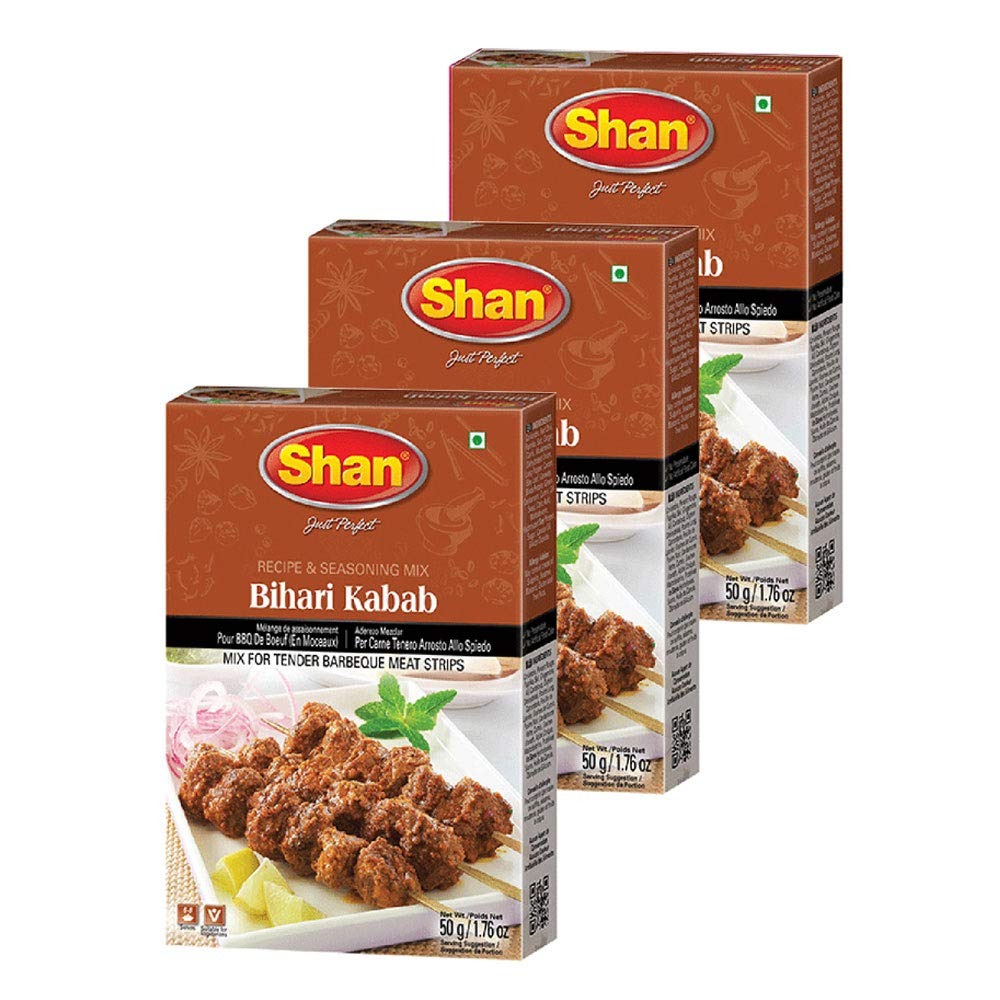
Item Name: Shan - Bihari Kabab Seasoning Mix, (50g) - Spice Packets for Barbecue Meat Strips (Pack of 3)
Bullet Point 1: Quantity- Shan Bihari Kabab Recipe and Seasoning Mix comes packaged and sealed in a box containing a packet of 50g of spices.
Bullet Point 2: Easy to use- All the ingredients and instructions are given at the back of the box.
Bullet Point 3: Easy to prepare- Now you don’t need to gather a variety of different masalas to make Bihari Kabab, just use this seasoning and herbs mix and you are good to go.
Bullet Point 4: No Preservative, No Artificial Food Color.
Bullet Point 5: Quality Control- All our products are carefully packaged under the most hygienic conditions according to international quality standard.
Product Description: <p>Shan Foods was a small company established in 1981. Soon it gained popularity and now we have a presence in 65 countries across 5 continents.&nbsp;All our products are carefully packaged under the most hygienic conditions according to international quality standard.&nbsp;All products of Shan Foods are ISO 9001:2015.</p><p> </p><p>Shan Foods is committed to make your life easy in the kitchen and at the same time delighting your taste buds. We are the pioneer of ready to make masala packets. We are continuously working hard to ensure you can serve authentic Pakistani/Indian food to your loved ones. Each recipe is tailored to ensure a delicious taste through our special herbs seasoning and spices.&nbsp;</p><p> </p><p>Barbecue meat is the most delicious of all but the ingredients vary from person to person and can be hit or miss. Shan Foods brings you Shan Bihari Kabab recipe and seasoning mix. This is a seasoning mix made exclusively for barbecue blend. The final product is deliciously soft and moist finger licking Bihari Kababs.</p><p> </p><p>Steps to Cooking</p><p> </p><p>1. Mix Shan Bihari Kabab Mix, fried onions, ginger, garlic, yogurt and ghee/oil. Apply on meat. Set aside for 3-4 hours or overnight.<br>2. Thread meat on skewers and grill on very low heat until the Kababs are well done and brown on all sides. Turn the skewers periodically to grill evenly. If kababs fall, wrap a thread around them.</p>
Value: 5.28
Unit: Ounce

Price: 5.79